Ida Baccini

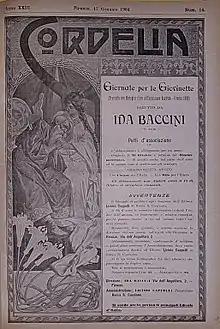

According to Bloom, "the magazine, despite its success in its first years of publishing, reached a wider audience over time during the editorship of Ida Baccini and, later, that of Maria Maiocchi Plattis, better known by her pen name, Jolanda. This later success can be attributed to the ability of these two editors to create a recognizable product as well as to the relationship that they managed to establish with their young readers."